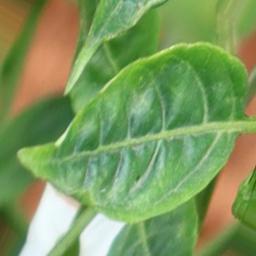
Label: nutritional